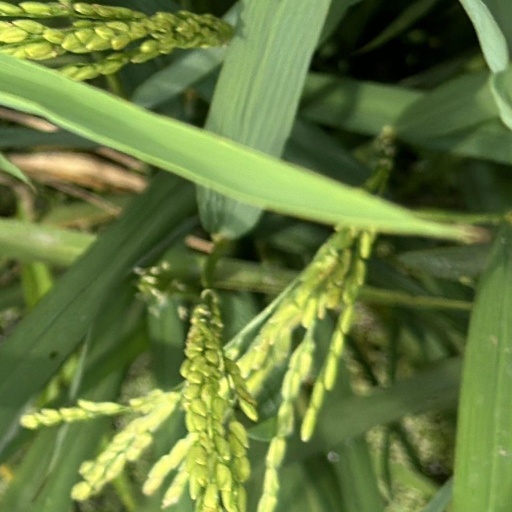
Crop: rice